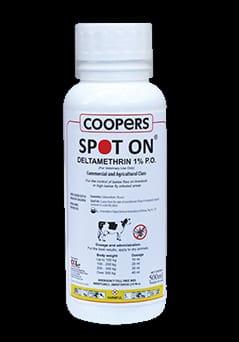
Chupa ndogo nyeupe inayotumika kuhifadhi dawa yakuulia vijidudu kwa wanyama, dawa inayojulikana kama "COOPERS SPOT ON". Chupa iliyochorwa picha ya ng'ombe pamoja na maelekezo ya kutumia dawa iyo.